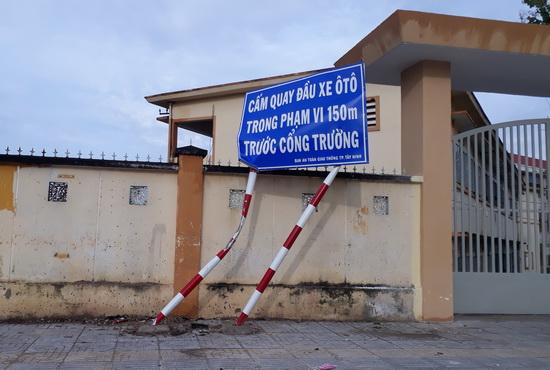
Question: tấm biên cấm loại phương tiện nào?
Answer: tấm biển cấm xe ô tô